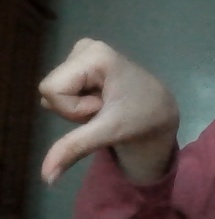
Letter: waw